Paul Maslansky

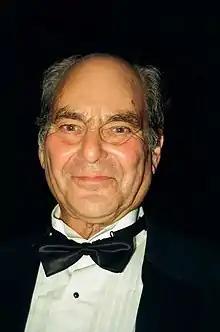
Maslansky in 1999

Paul Marc Maslansky (November 23, 1933 – December 2, 2024) was an American film producer and writer best known for the "Police Academy" franchise.